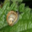
Label: snail